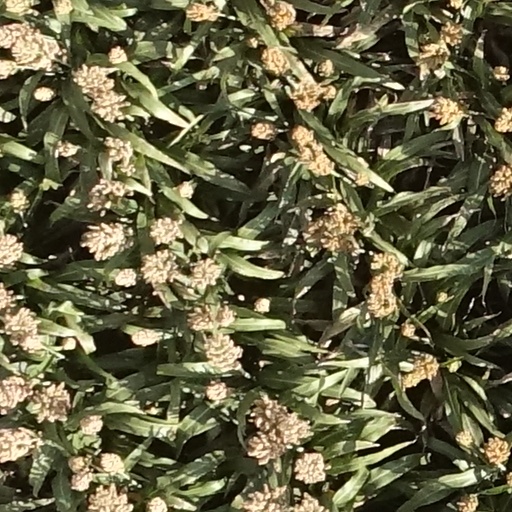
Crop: sorghum